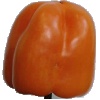
Label: Pepper Orange 1